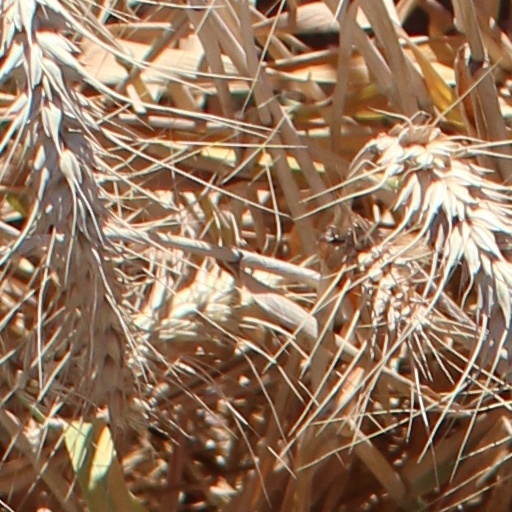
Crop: wheat